Quality control in tissue engineering

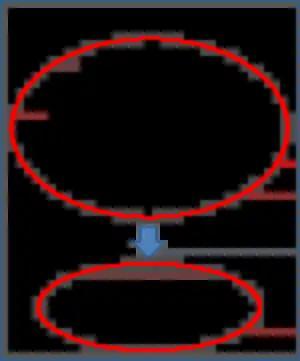

When quality control of TEMPs is considered, a risk assessment needs to be conducted. A risk is defined as a "potentially unfavourable effect that can be attributed to the clinical use of advanced therapy medicinal products (ATMPs) and is of concern to the patient and/or to other populations (e.g. caregivers and off-spring)". Some risks include immunogenicity, disease transmission, tumor formation, treatment failure, undesirable tissue formation, and inadvertent germ transduction. A risk factor is defined as a "qualitative or quantitative characteristic that contributes to a specific risk following handling and/or administration of an ATMP". The integration of all available information on risks and risk factors is called risk profiling. Due to the fact that every TEMP is different, the risks associated with each one of them vary and, subsequently, the procedures that must be implemented to ensure its quality are also unique to the product. Once the risks associated with the TEMP are identified, the appropriate tests must be developed and validated accordingly. Thus, there is no standard set of tests for the quality control of TEMPs. The EMA has released a set of regulatory guidelines on the topics to be considered by companies involved in the development and marketing of medicines for use in the European Union. These guidelines have to be followed in order for the marketing authorization of a product to be issued. Fictitious examples of risk analysis for further elucidation of the process are provided in the EMA guidelines.